Beth Tweddle

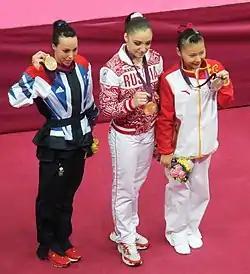
Tweddle (left) with the uneven bars medalists at the 2012 London Olympics

At the end of July, Tweddle competed at the 2012 Summer Olympics in London, United Kingdom. During qualifications Tweddle helped Great Britain advance to the team final in fifth place and individually she qualified to the uneven bars final in first place and was the first reserve for the floor exercise final.